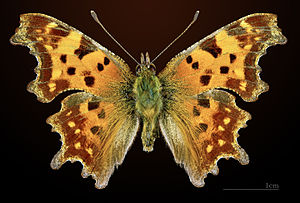
Det hvide C / Udseende
Det hvide C er en sommerfugl i takvingefamilien. Det hvide C holder til ved eller i skove, hvor humle eller stor nælde vokser. Den kan dog sagtens træffes andre steder også, da den flyver meget omkring.